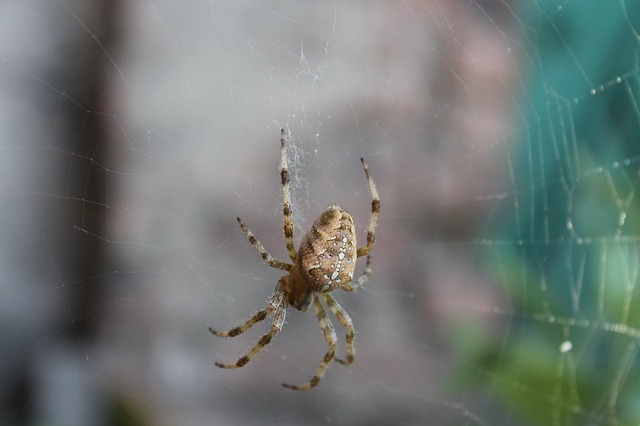
Label: spider